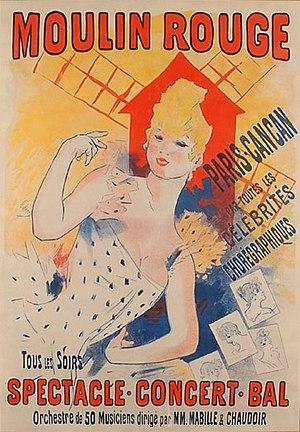
Moulin Rouge, Paris Cancan, par Jules Chéret.
Moulin-Rouge - La Goulue est une affiche réalisée par Henri de Toulouse-Lautrec en 1892. Elle mesure 191 × 117 cm. C'est une lithographie en quatre couleurs avec utilisation de la technique du soufflé.
French Cancan est un film franco-italien réalisé par Jean Renoir, sorti en 1955.